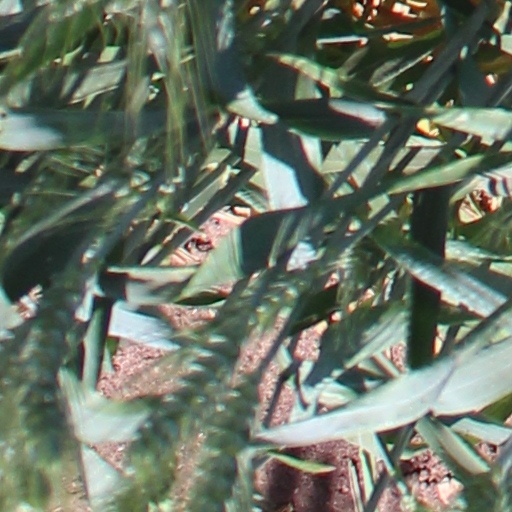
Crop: wheat